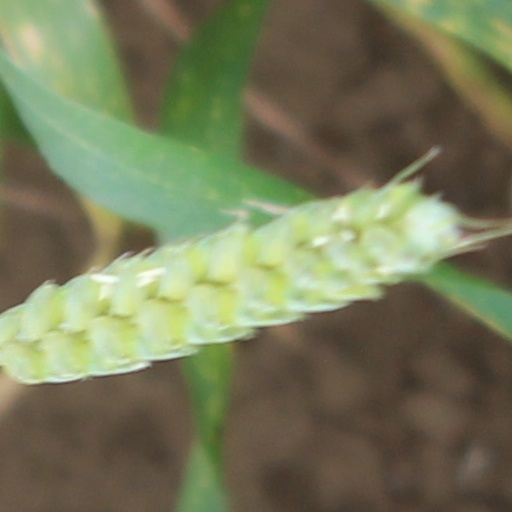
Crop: wheat